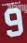
Number: 9